Elmer B. Adams

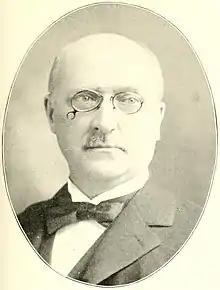
From "Notable St. Louisans in 1900"

Elmer Bragg Adams (October 27, 1842 – October 24, 1916) was a United States circuit judge of the United States Court of Appeals for the Eighth Circuit and of the United States Circuit Courts for the Eighth Circuit and previously was a United States district judge of the United States District Court for the Eastern District of Missouri.